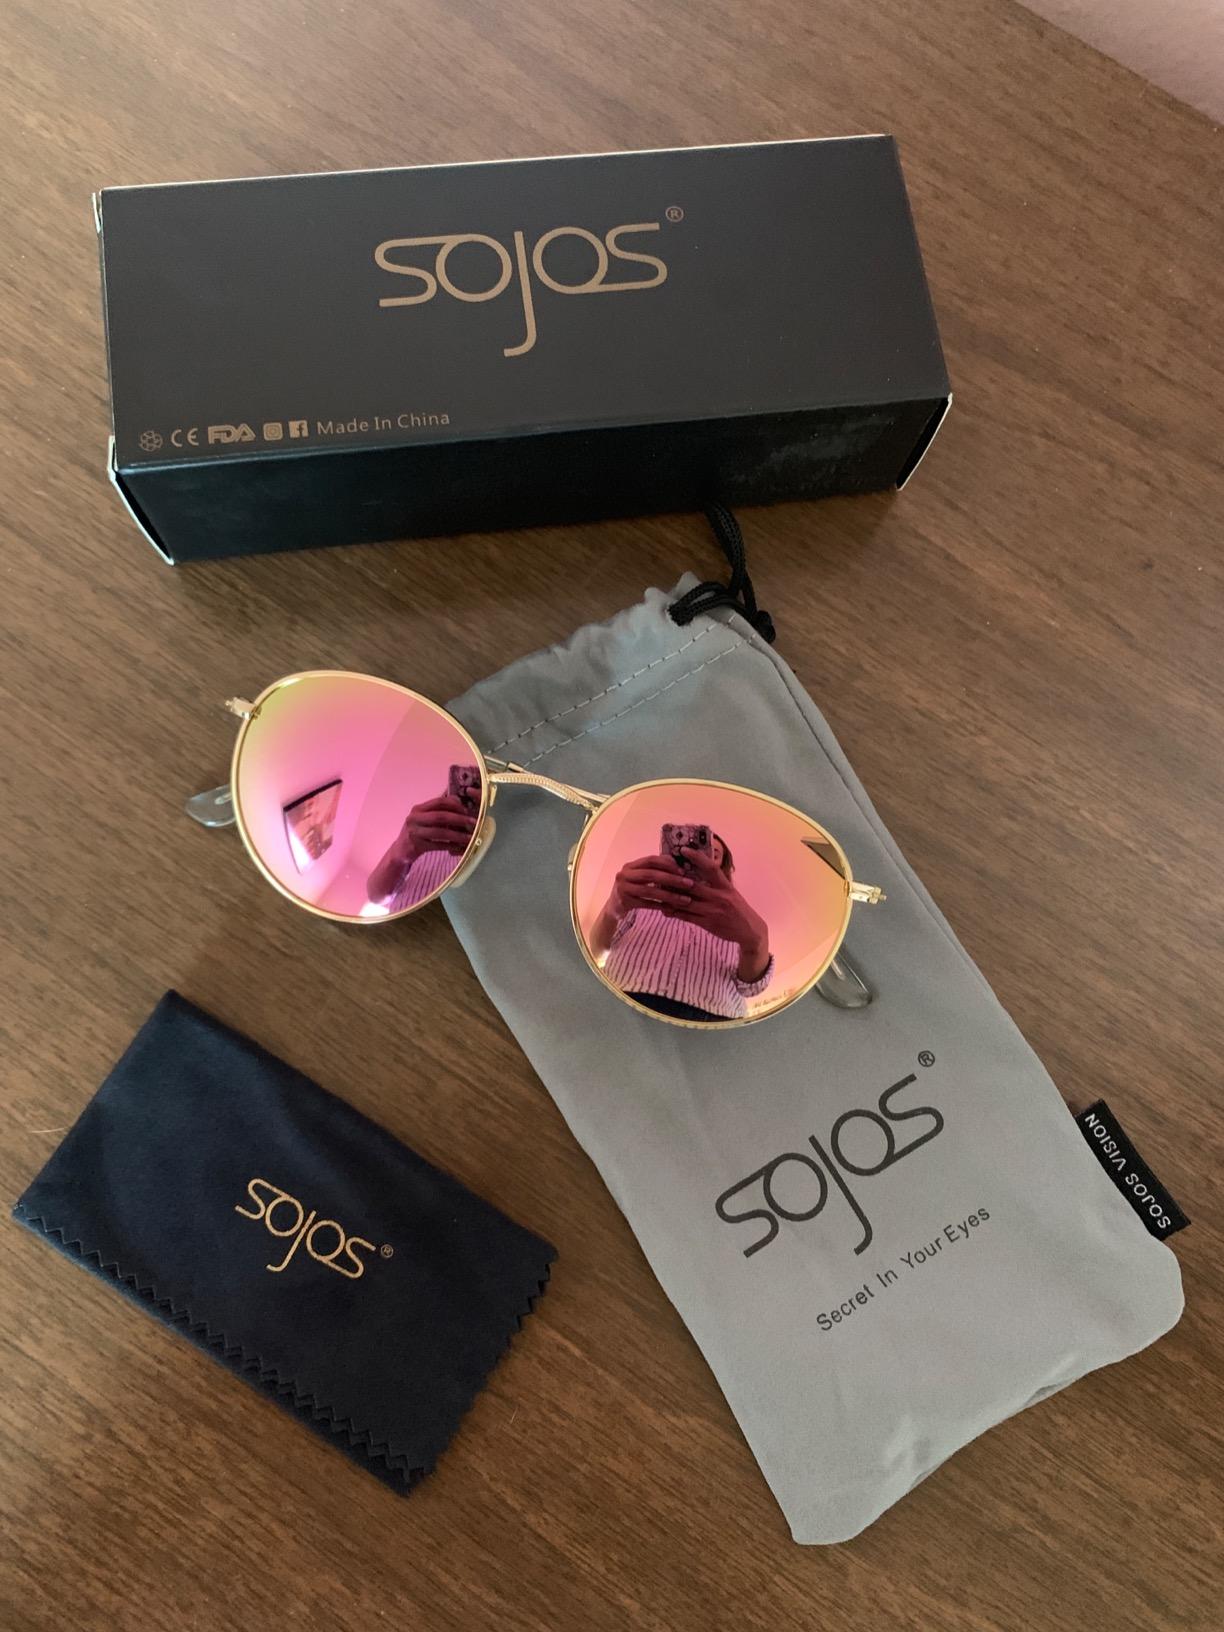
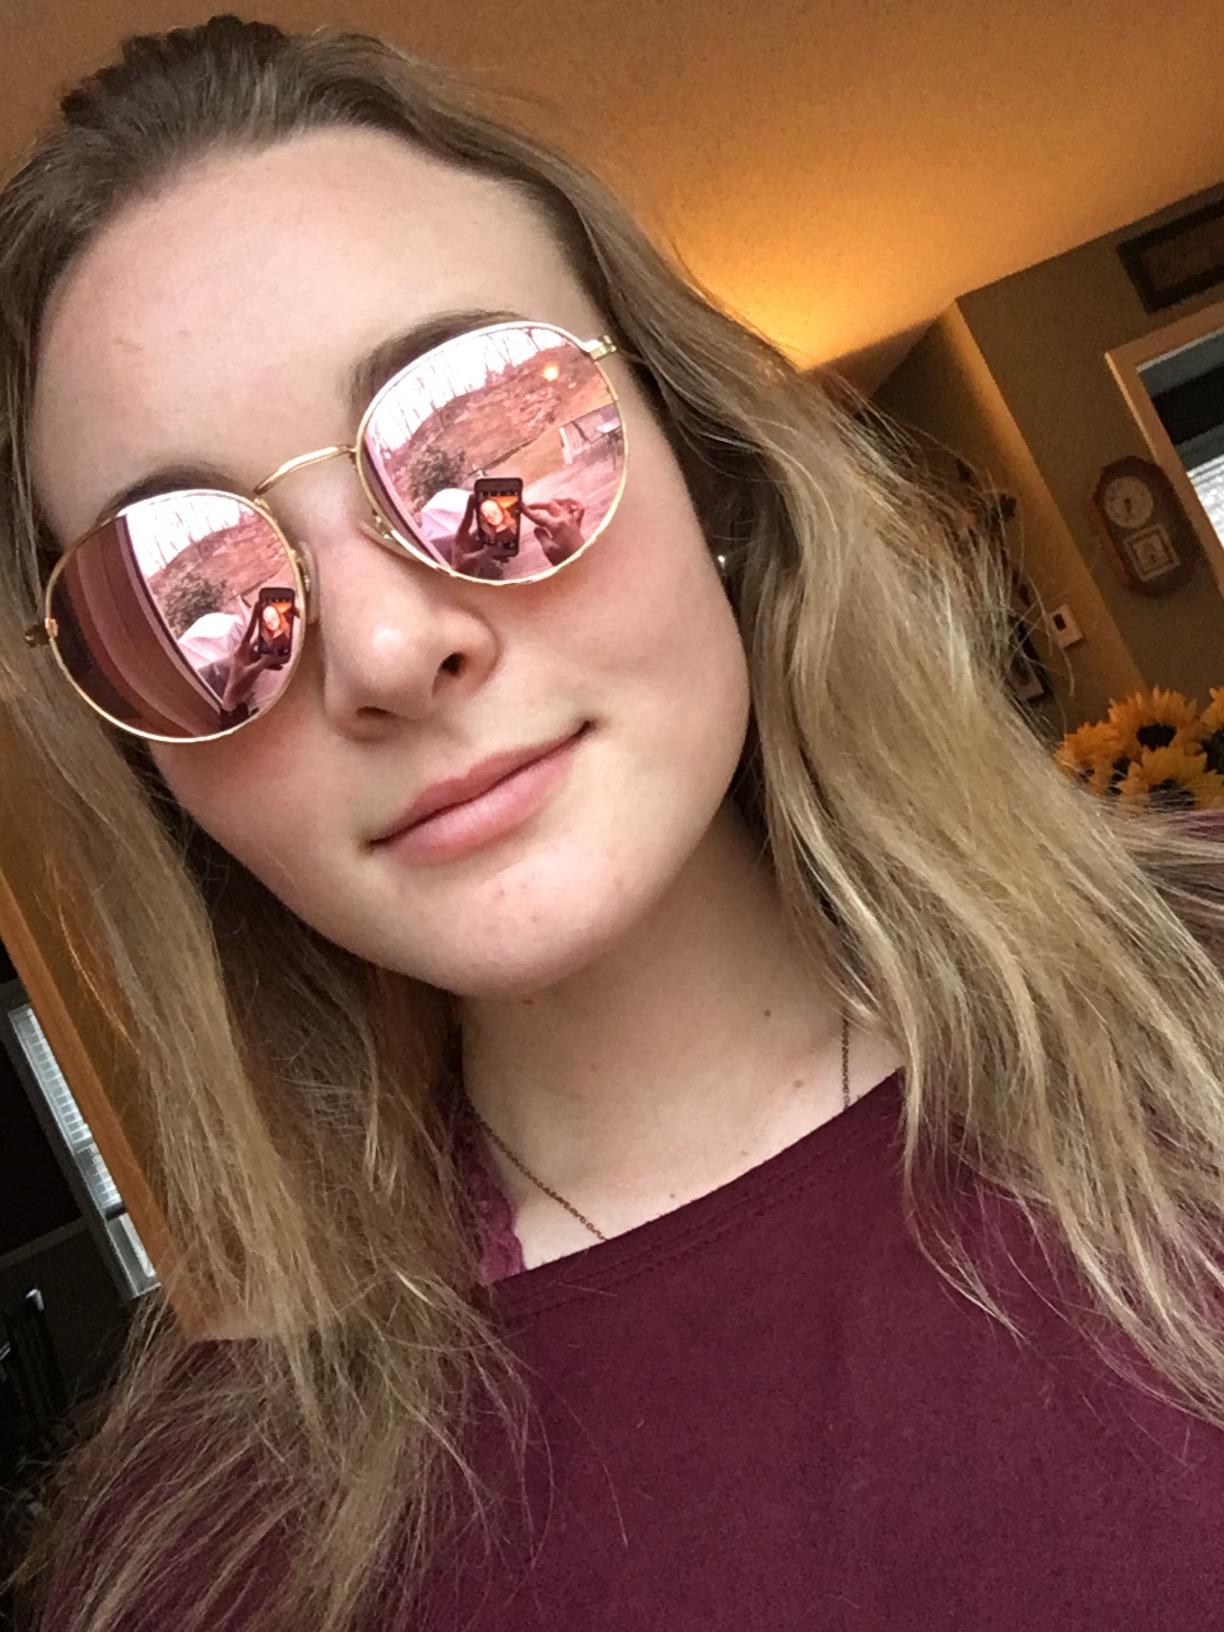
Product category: accessories_sunglasses
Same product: yes